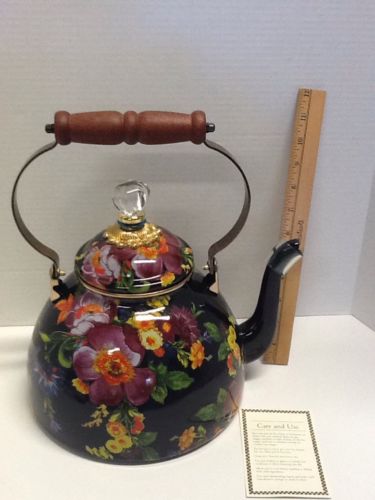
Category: kettle